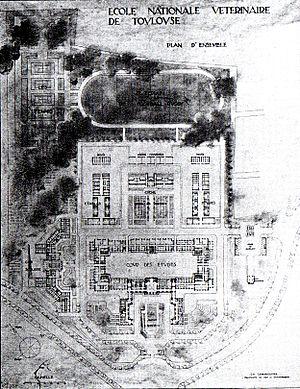
Plan d'ensemble de l'école vétérinaire de la Juncasse prévue par Charles Lemaresquier
Toulouse fut la 3ᵉ ville de France à accueillir une école vétérinaire, en 1825, après Lyon en 1761 et Alfort en 1766.
L'école de la Juncasse est une ancienne école située au 23 Avenue Henri Guillaumet à Toulouse. Les bâtiments de style Art déco sont construits avant la Seconde Guerre mondiale sur l'actuel site Guillaumet. Elle est occupée par le Ministère de l'Air durant ce conflit, puis accueille finalement les écoles ENSICA et CEAT jusqu'en 2000. Elle ne doit pas être confondue avec l'école maternelle Juncasse située derrière, au 131 Rue Louis Plana.